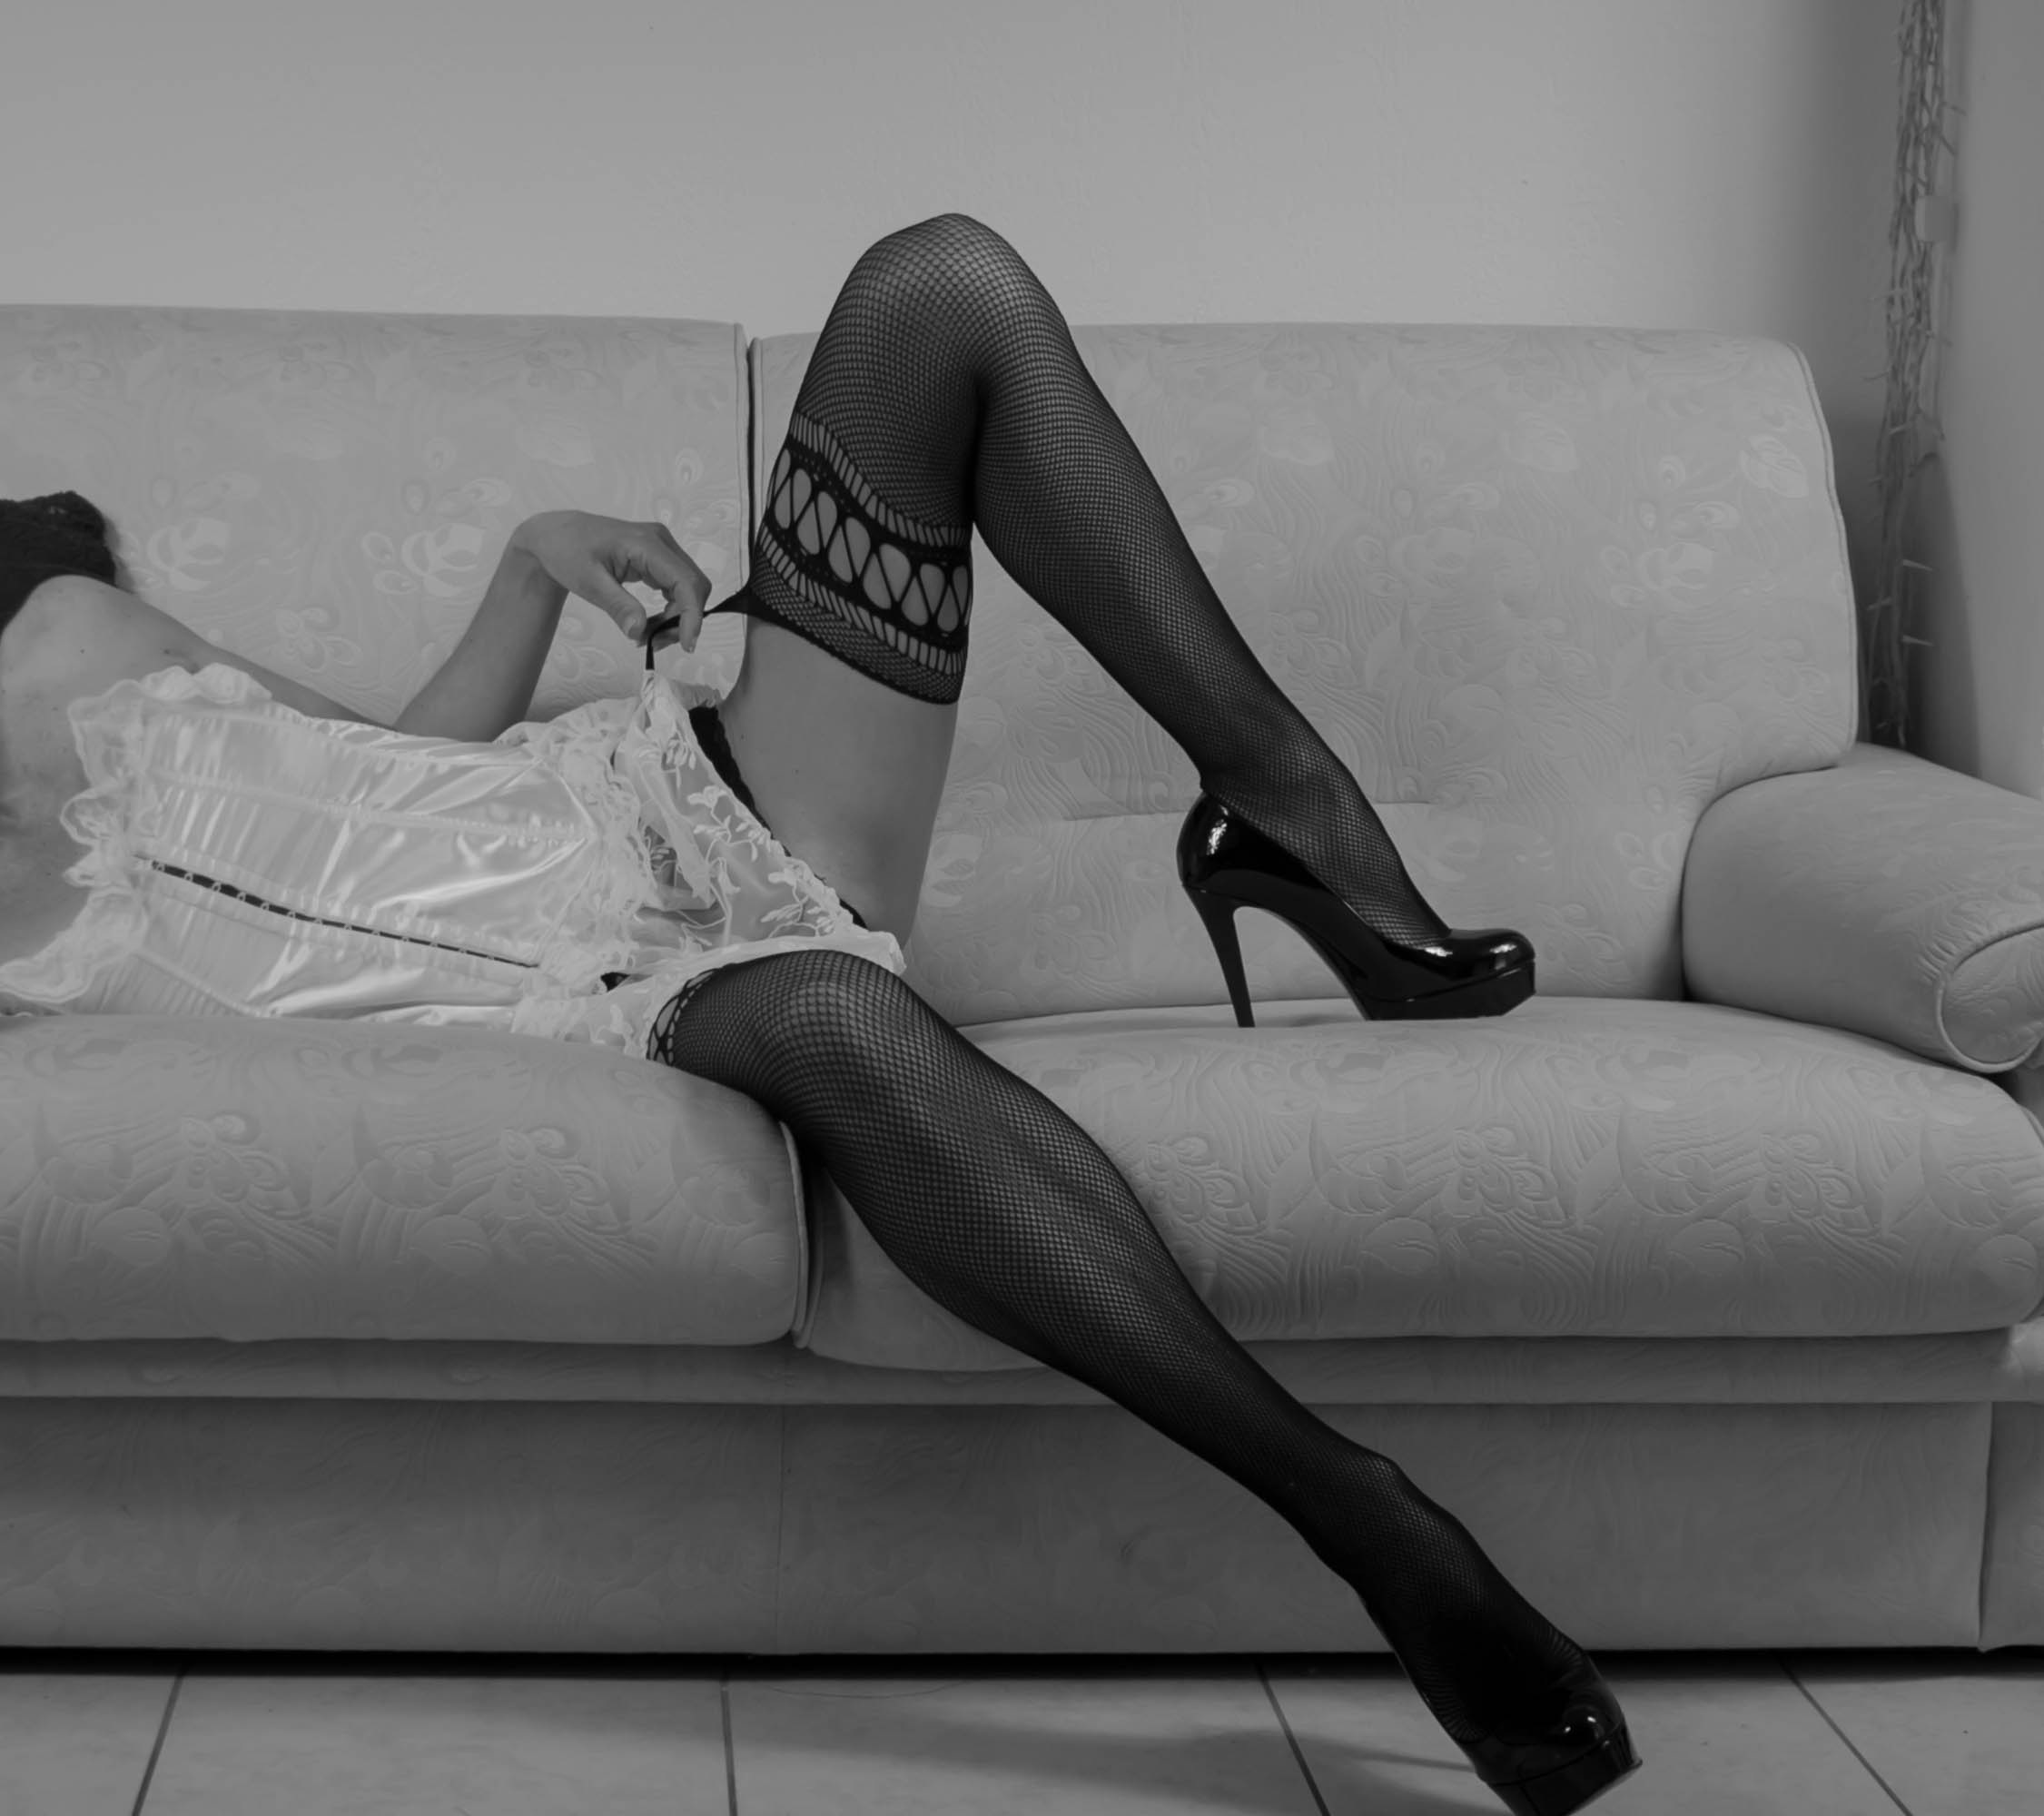
shoe, black and white, woman, white, photography, leg, model, sitting, clothing, black, monochrome, human body, legs, thigh, footwear, beauty, body, tights, stocking, sensual, sensuality, photo shoot, under garment, young women, black and white lace, monochrome photography, human positions, art model